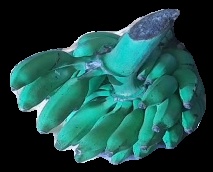
Variety: elakki-bale
Grade: grade3